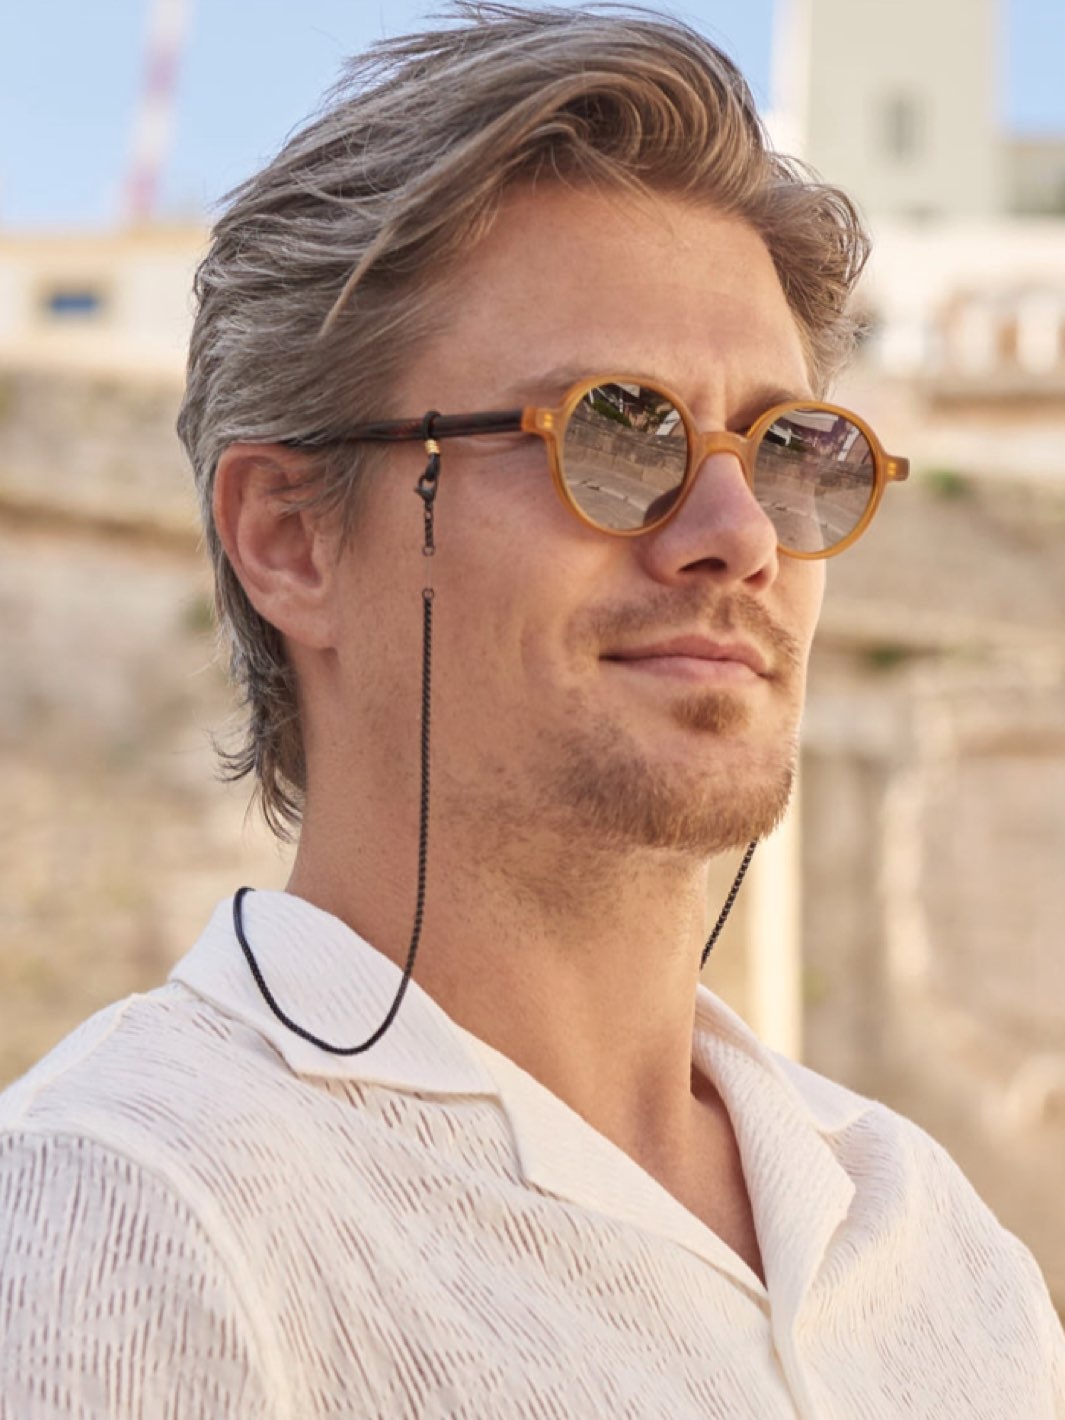
Mister Black Medium | Sunglass Strap
Simplicity, fashion and comfort that's what this sunny cord will bring you. Understated elegance is how our friend Mister Black can be described. A perfect sunglasses chain to set off your outfit and to make sure that you don't loose your sunny's! This Sunglass chain is UNISEX what means it's designed for men and woman. ✓ Fits all frames ✓ Lightweight & comfy ✓ Tarnish-free ✓ Free shipping Click “Add to Cart” to make the Mister Black yours.
Brand: Sunny Cords
Category: Health & Beauty > Personal Care > Vision Care > Eyewear Accessories > Eyewear Straps & Chains > Eyewear Chains